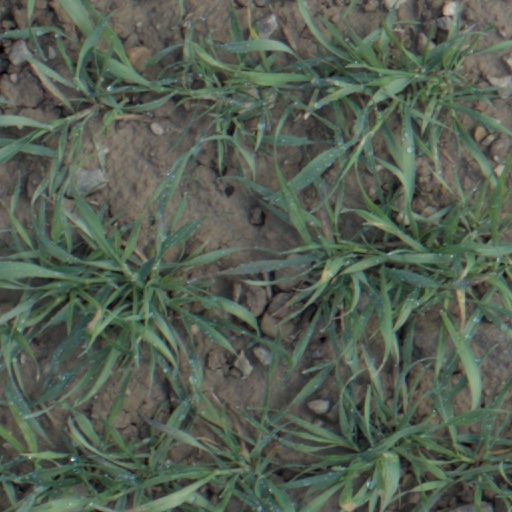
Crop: wheat